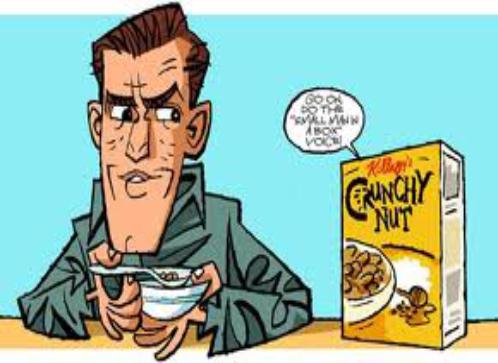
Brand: Crunchy Nut
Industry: Food